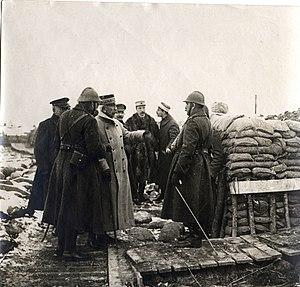
Lyautey en tournée d'inspection dans les tranchées en février 1917
Hubert Lyautey, né le 17 novembre 1854 à Nancy et mort le 27 juillet 1934 à Thorey, est un militaire français, officier pendant les guerres coloniales, premier résident général du protectorat français au Maroc en 1912, ministre de la Guerre lors de la Première Guerre mondiale, puis maréchal de France en 1921, académicien et président d'honneur des trois fédérations des Scouts de France. Il a épousé le 14 octobre 1909 Inès de Bourgoing à Paris.